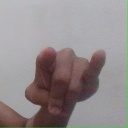
अक्षर: च